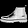
Label: Ankle boot